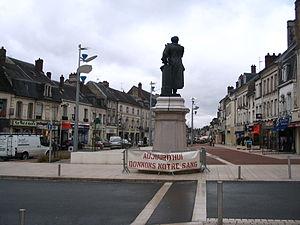
La place principale de Villers-Cotterêts, Aisne, France. Español: Estatua colosal de Alexandre Dumas en Villers-Cotterêts, Aisne,obra del escultor Lucien Pallez France.